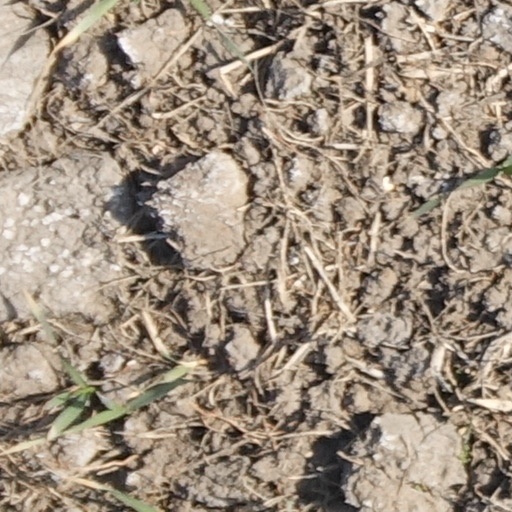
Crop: wheat